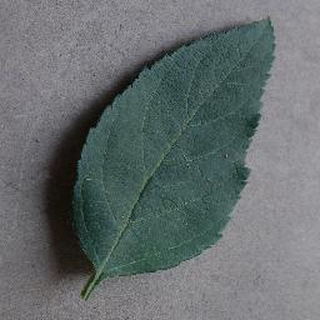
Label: healthy_apple